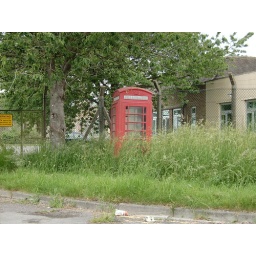
K6 telephone box overcome by its surroundings in Wroughton, Wiltshire.